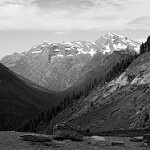
Label: B & W